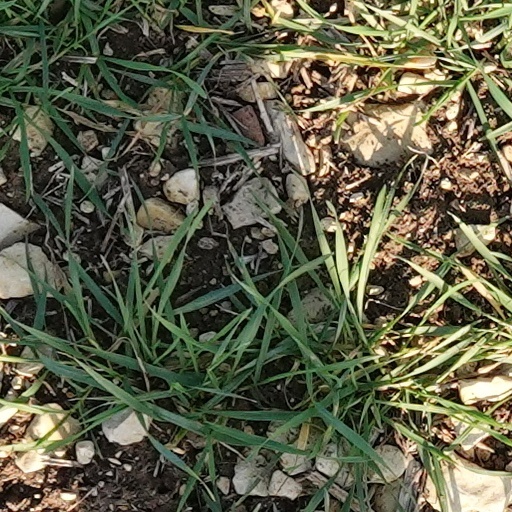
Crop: wheat